Sari Essayah

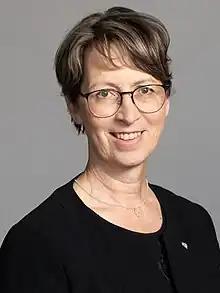
Essayah in 2023

Sari Miriam Essayah (born 21 February 1967) is a Finnish retired racewalker and a politician, former Member of the European Parliament (MEP) and Member of Parliament since 2015. She is the president of the Finnish Christian Democrats party. She is serving as Minister of Agriculture and Forestry since 2023.